Indevillers

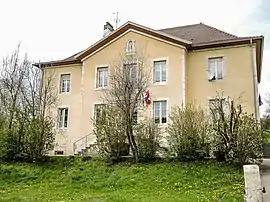
The town hall in Indevillers

Indevillers is a commune in the Doubs department in the Bourgogne-Franche-Comté region in eastern France.